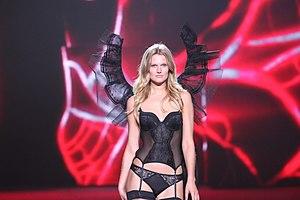
Antonia Garrn, dite Toni Garrn, née le 7 juillet 1992 à Hambourg, est un mannequin et une actrice allemande. En 2016, elle crée son association « Toni Garrn Foundation » qui a pour mission de faciliter l'accès à l'éducation des jeunes filles en Afrique.